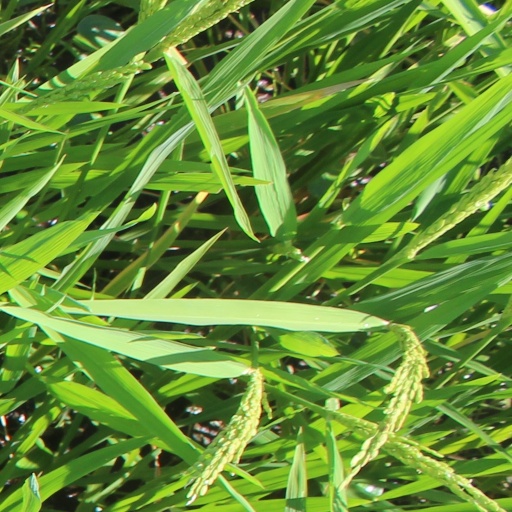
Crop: rice